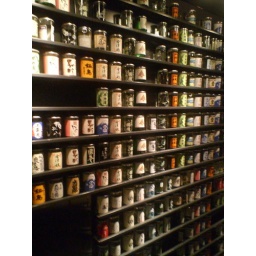
wall of sake cups @ standing bar in ebisu.